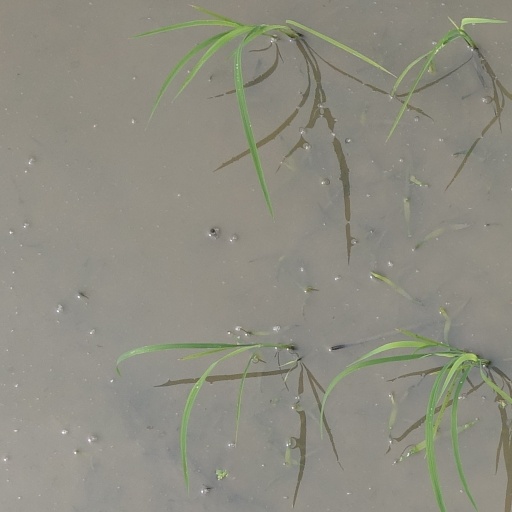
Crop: rice